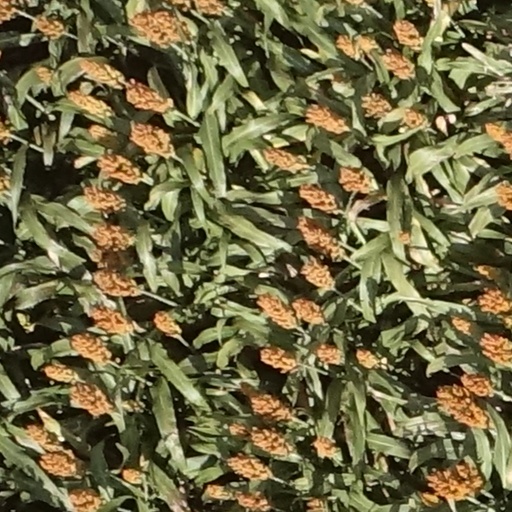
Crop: sorghum